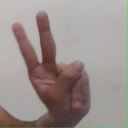
अक्षर: ऐ